Ban Ki-moon

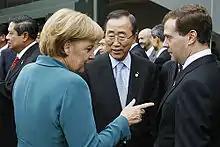
Ban with German Chancellor Angela Merkel and Russian President Dmitry Medvedev at the 34th G8 Summit, July 2008

Ban Ki-moon criticized Israel on 10 March 2008 for planning to build housing units in a West Bank settlement, saying the decision conflicts with "Israel's obligation under the road map" for Middle East peace.